Bad Magic (Pseudonymous Bosch)

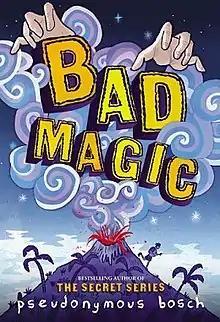
First edition

Bad Magic is the successor of The Secret Series by Pseudonymous Bosch. It takes place in a mysterious summer camp for delinquents. It was published in 2014. It centers on Paul-Clay (otherwise known just as Clay), Max Ernest's brother and is part of the series Bad Books. The books in the series are Bad Magic, Bad Luck, and Bad News.